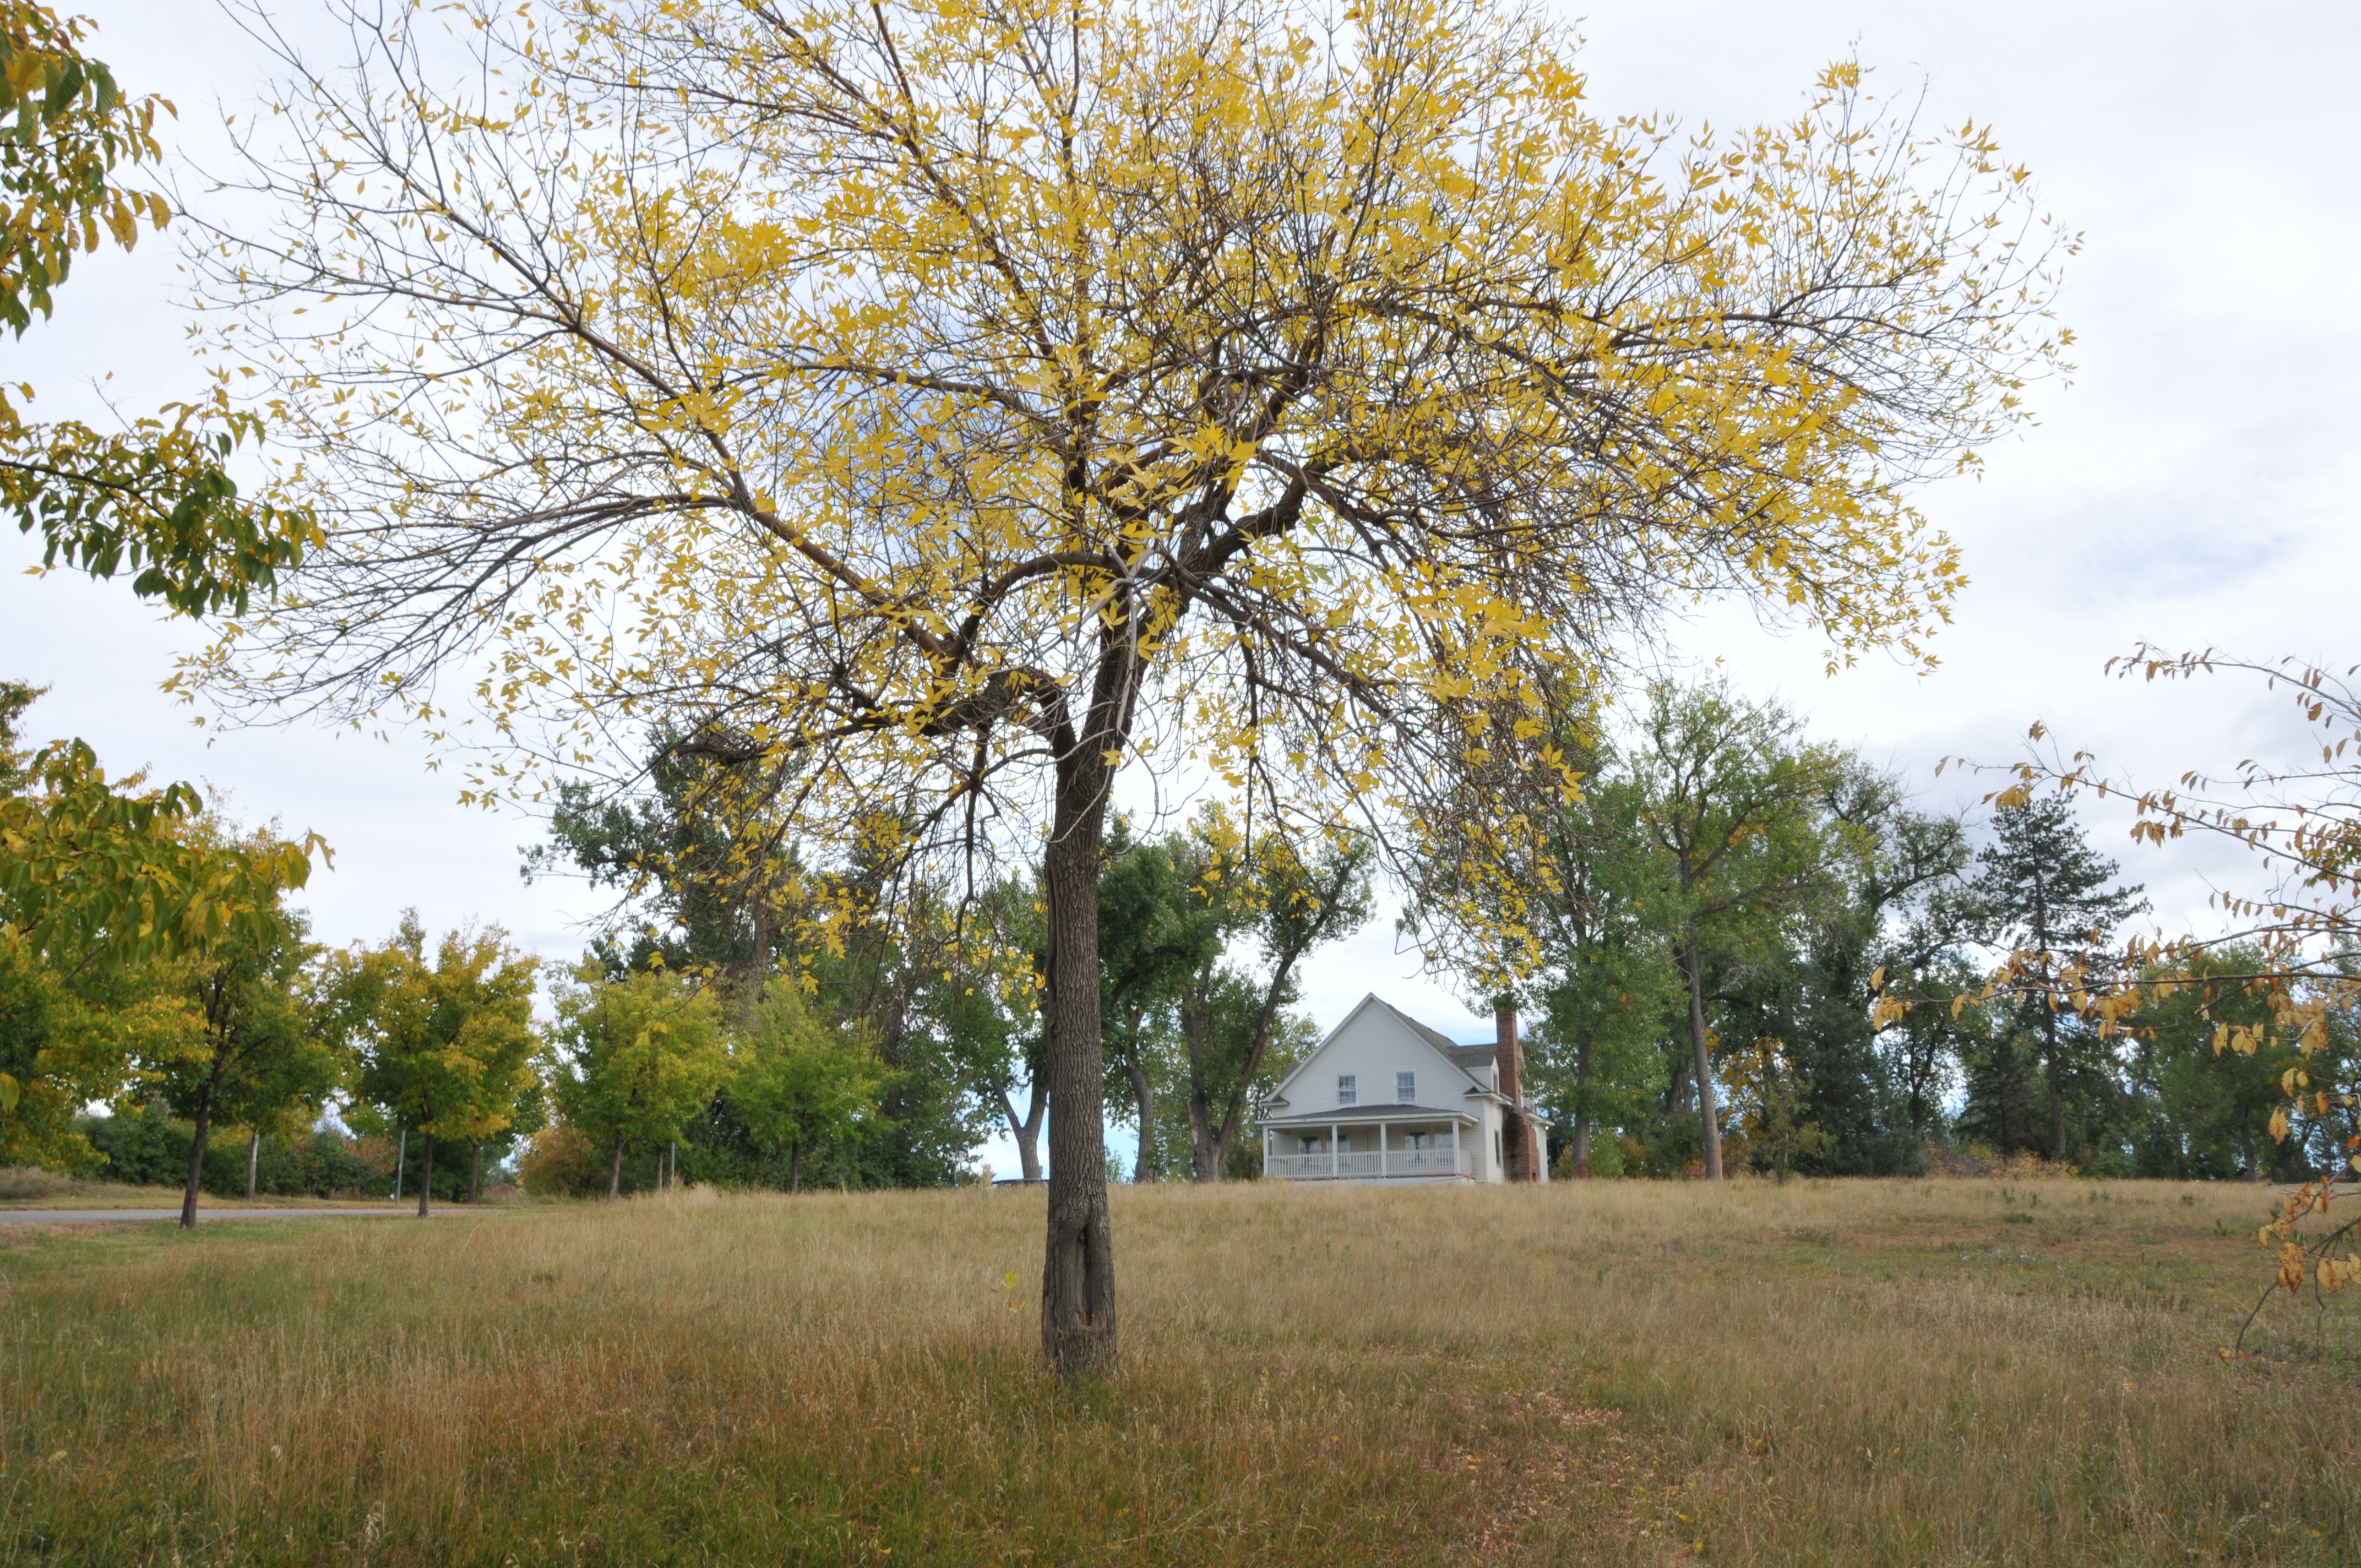
autumn, color, fall, foliage, trees, scenic, nature, landscape, tree, woody plant, plant, natural landscape, leaf, grove, plane, park